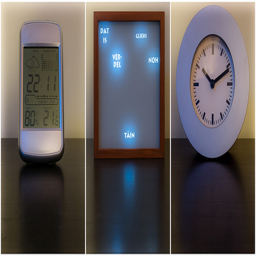
Clocks sitting on top of a wooden table.
Three different pictures of alarm clocks on tables.
Three different styles, shapes and sizes of clocks.
Three different types of clocks propped against a wall.
Three pictures have clocks and a picture frame.